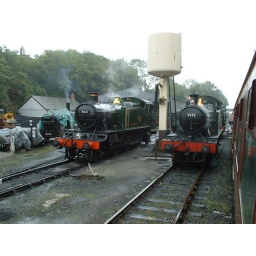
GWR Prairies numbers 4612 and 5552 by Bodmin General water tower